Frankfurt-Nied station

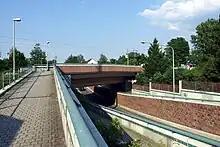
Oeserstraße underpass

The station is located in the district of Nied at the crossing of the Main-Lahn railway over the street of Oeserstraße. It forms the border between the boroughs of Nied-Nord and Nied-Süd and thus separates new developments to the south and traditional village architecture to the north. North-west of the station is Kahnplatz and Nied Cemetery.